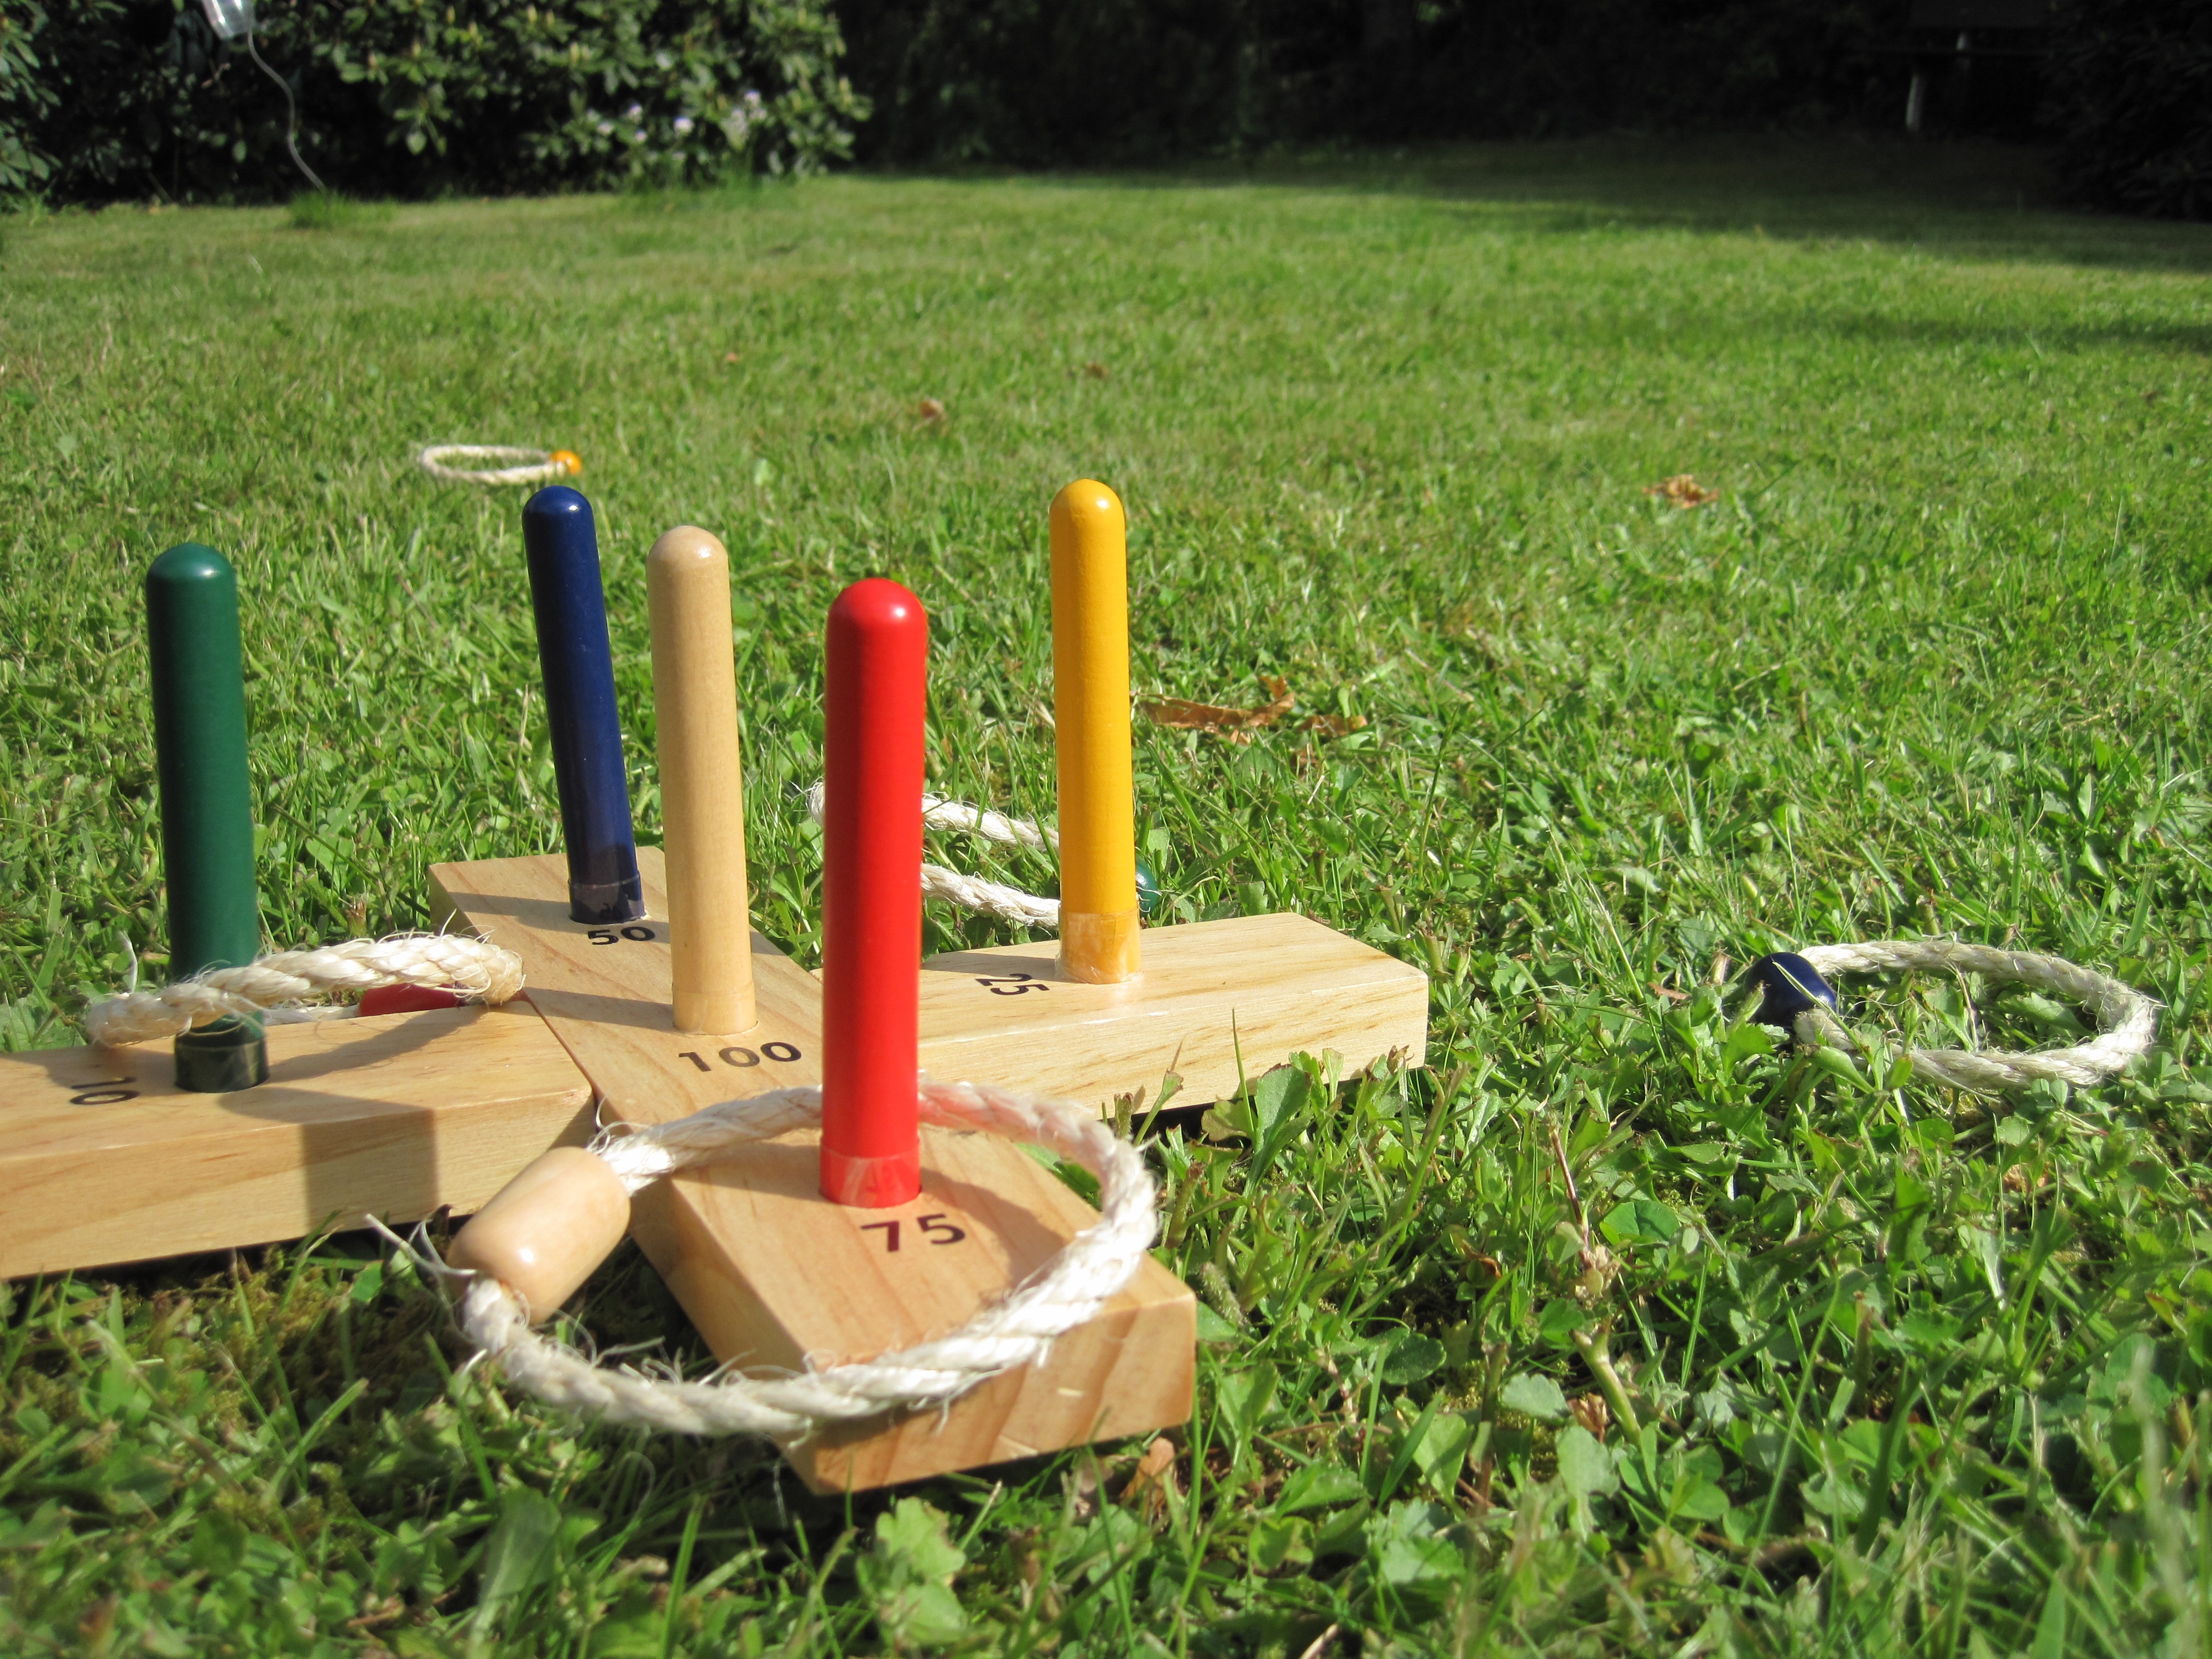
grass, wood, lawn, play, backyard, furniture, garden, fun, playground, rings, yard, outdoor structure, outdoor play equipment, hoop la